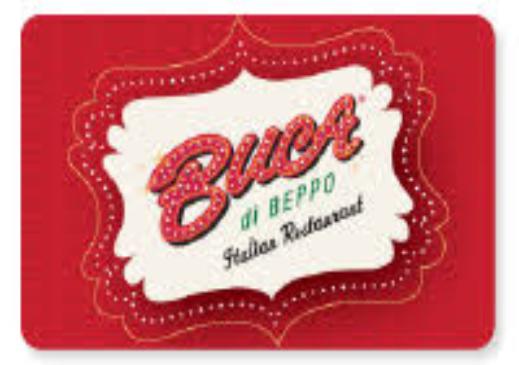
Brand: Buca di Beppo
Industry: Food